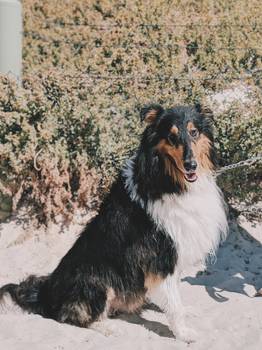
Label: No Watermark